Ryegaard

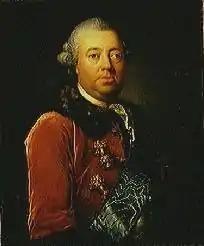
Frederik Christian Rosenkrantz

His other holdings included Trollholm, Jonstrup and Snedinge on Zealand, Krumstrup on Funen and Pallesbjerg in Jutland. During his ownership, Ruegaard was again expanded. This enabled him to restore Ryegaard's status as a "birk".